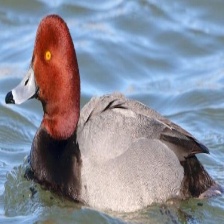
Species: RED HEADED DUCK
Scientific name: AYTHYA AMERICANA
ImageNet parent category: drake